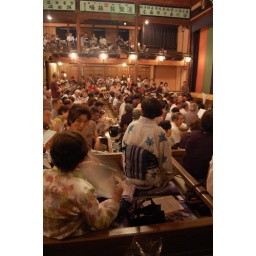
Uchiko-za Theatre is one of the oldest traditional theatres in Japan. the floor audience sits on pillows in boxed off booths.